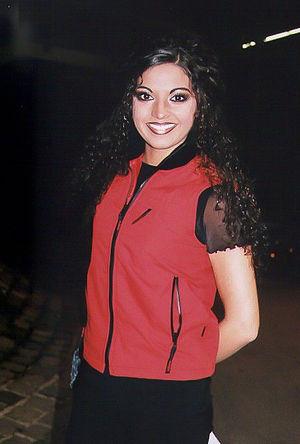
Gillian Norris, née à Kilmacthomas le 29 décembre 1978, est une danseuse irlandaise. Elle est la danseuse principale de la Troupe 1 de Lord of the Dance.